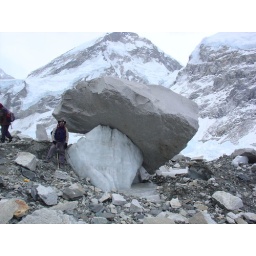
The ice had grown under this gigantic rock at Everest base camp